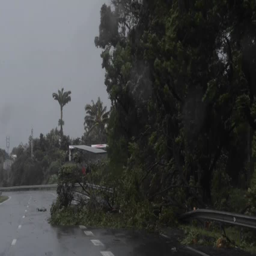
trees are down and wind is blowing during a large storm